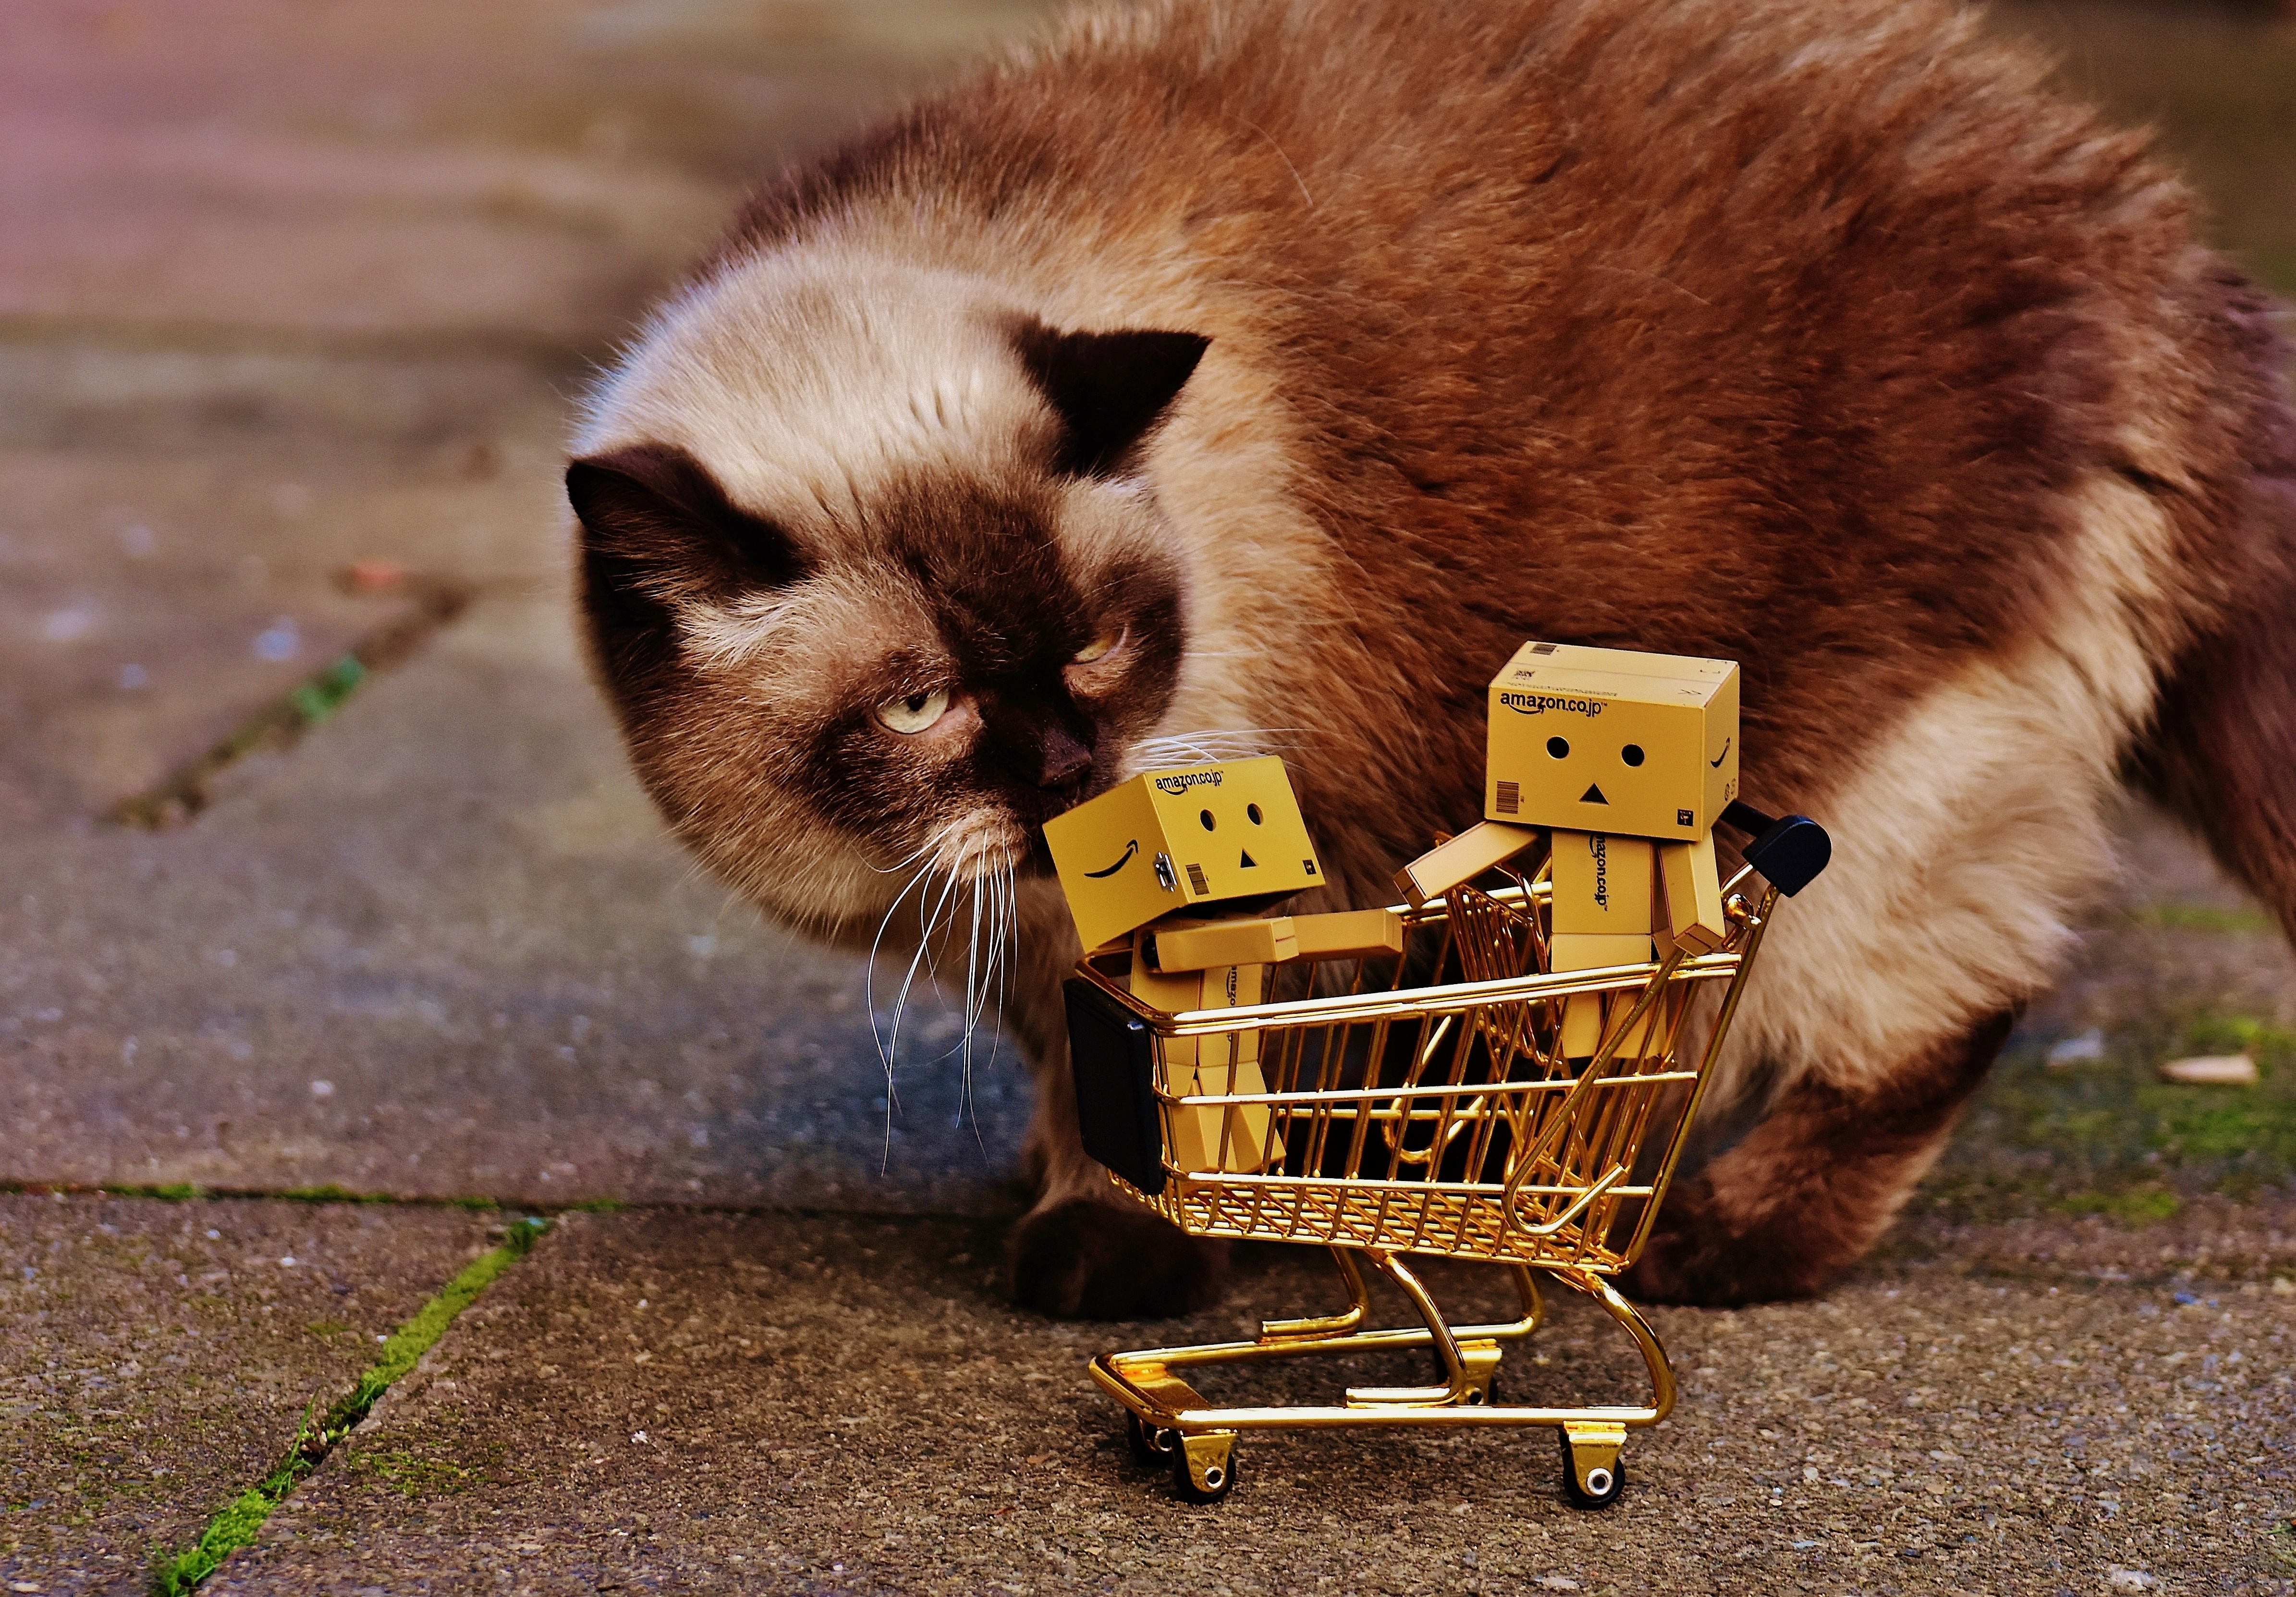
cute, kitten, cat, mammal, shopping, friendship, together, christmas, advent, gifts, whiskers, vertebrate, funny, figures, packages, curious, made, danbo, for two, british shorthair, send, shopping cart, small to medium sized cats, cat like mammal, dog breed group